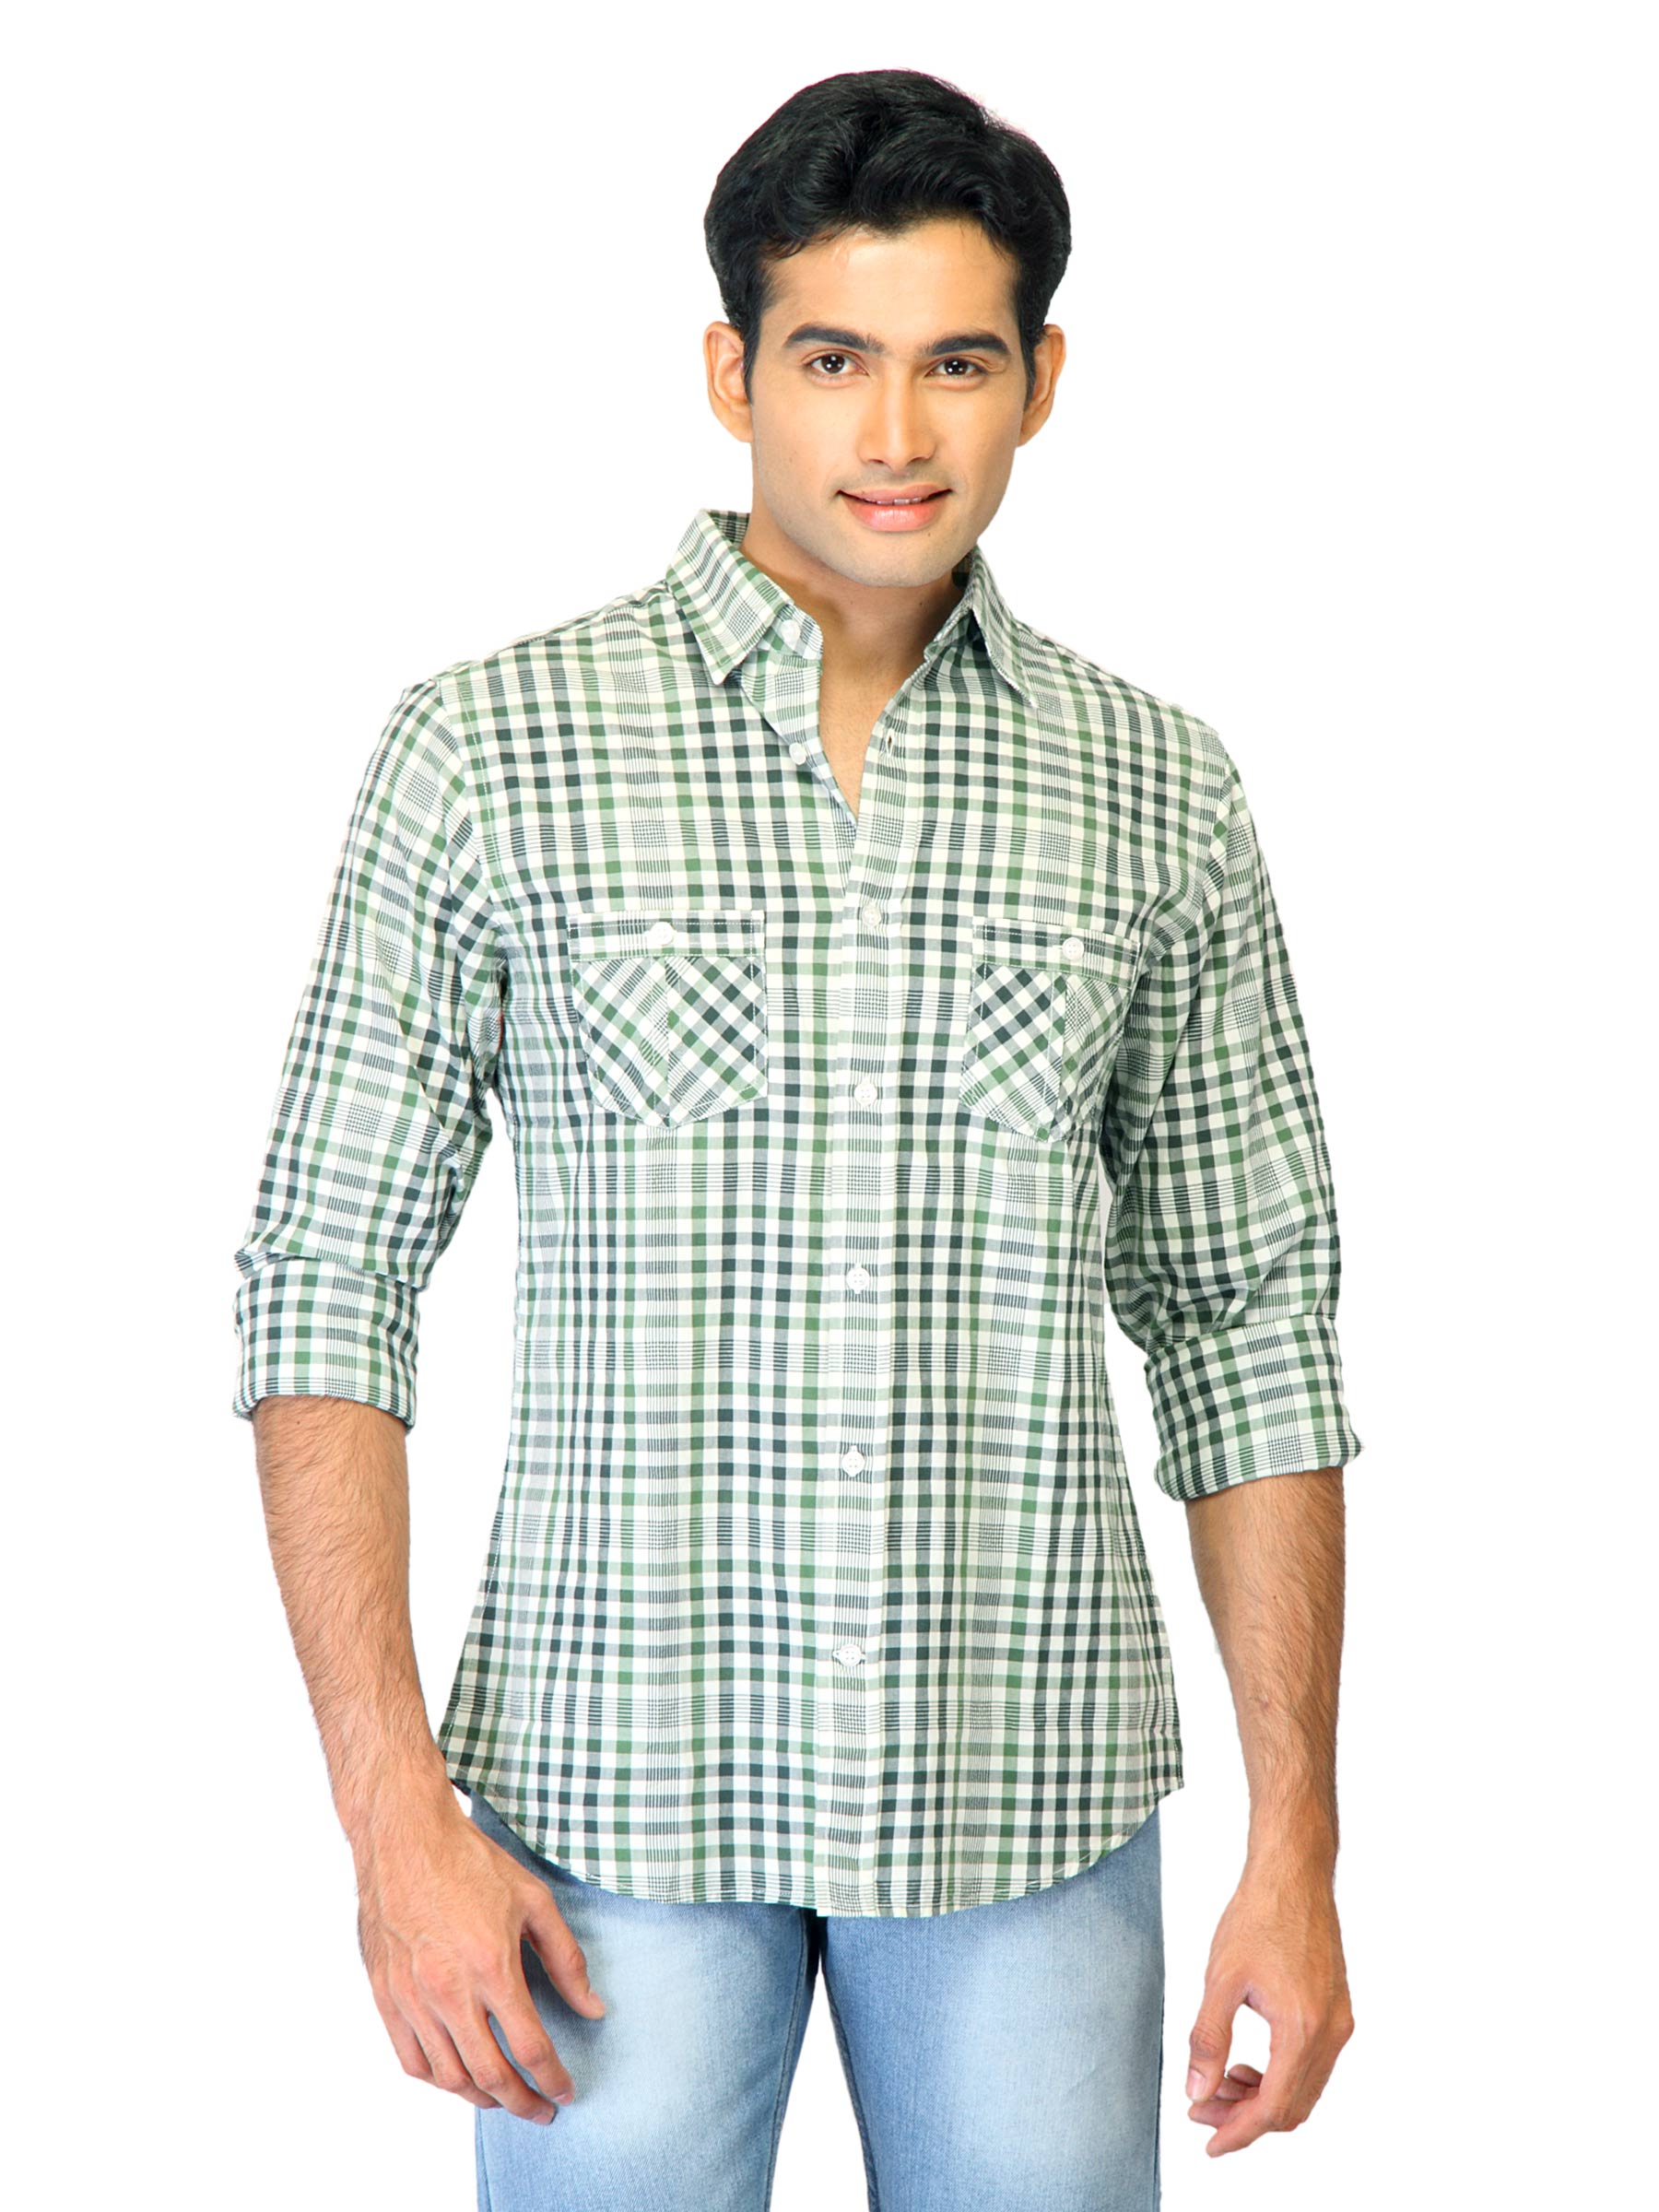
United Colors of Benetton Men Check Green Shirts
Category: Apparel / Topwear / Shirts
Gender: Men
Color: Green
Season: Summer 2011
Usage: Casual